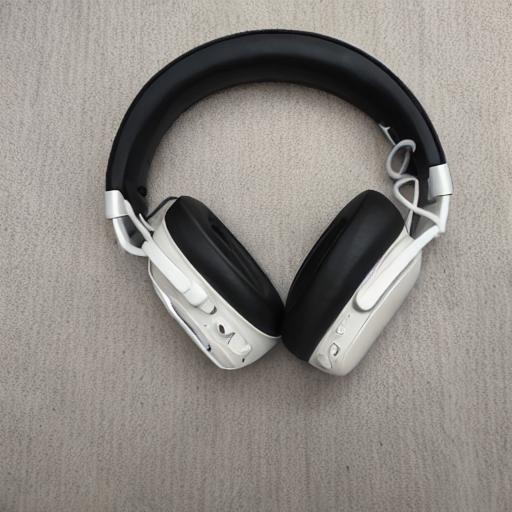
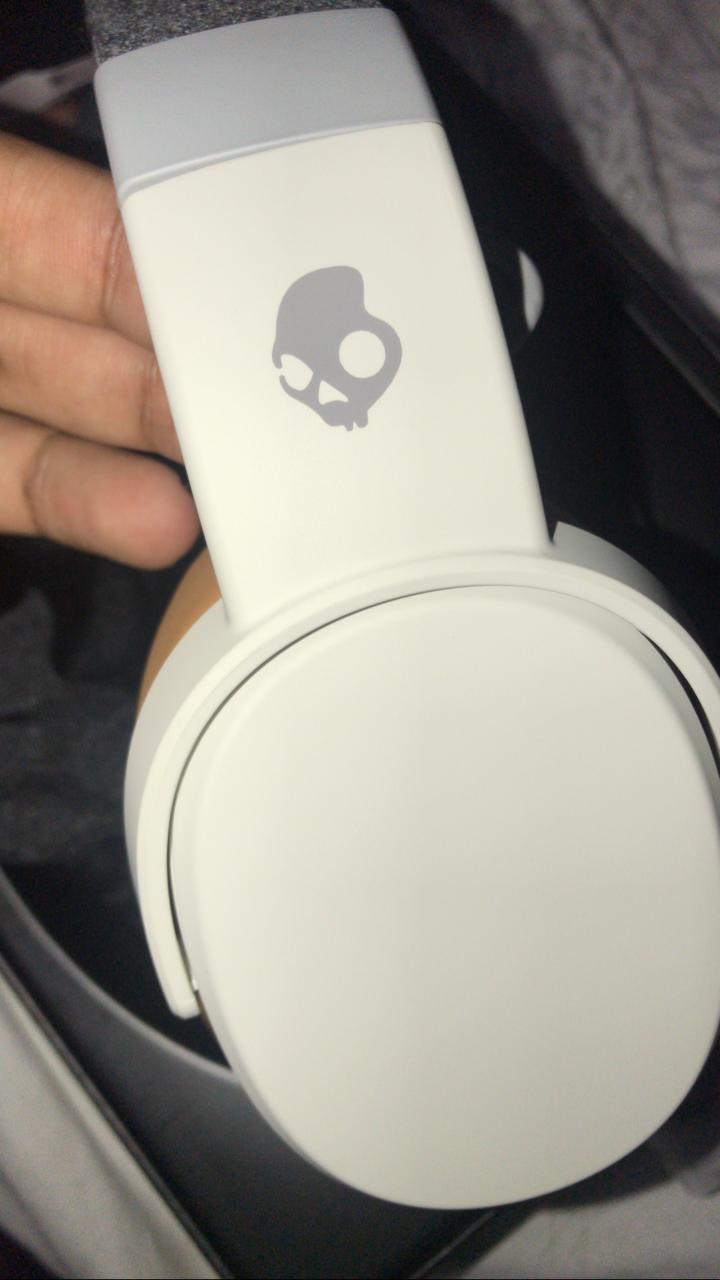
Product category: headphones
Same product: no